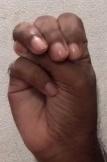
ASL sign: M